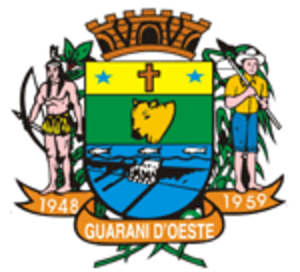
Guarani d'Oeste est une municipalité brésilienne de l'État de São Paulo et la Microrégion de Fernandópolis.